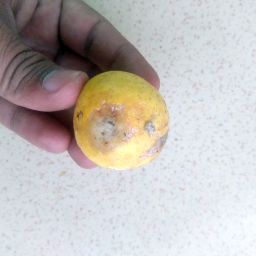
Fruit: Lime
Quality: Bad